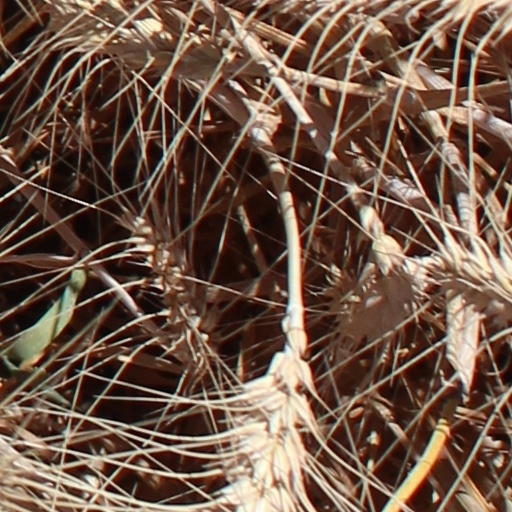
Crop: wheat